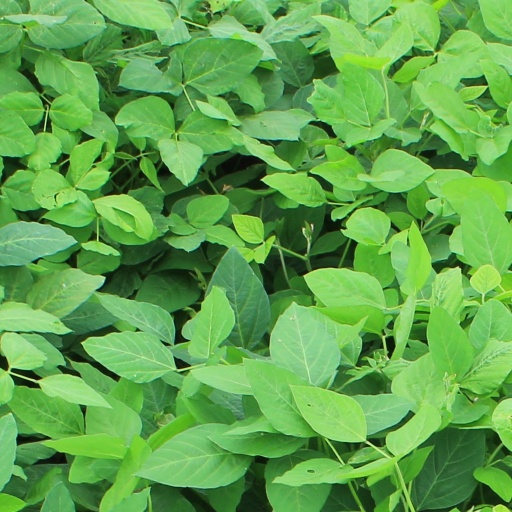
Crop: soybean